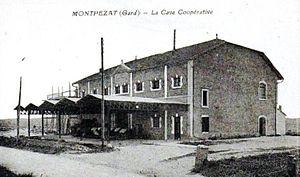
Cave coopérative Les Coteaux de Montpezat